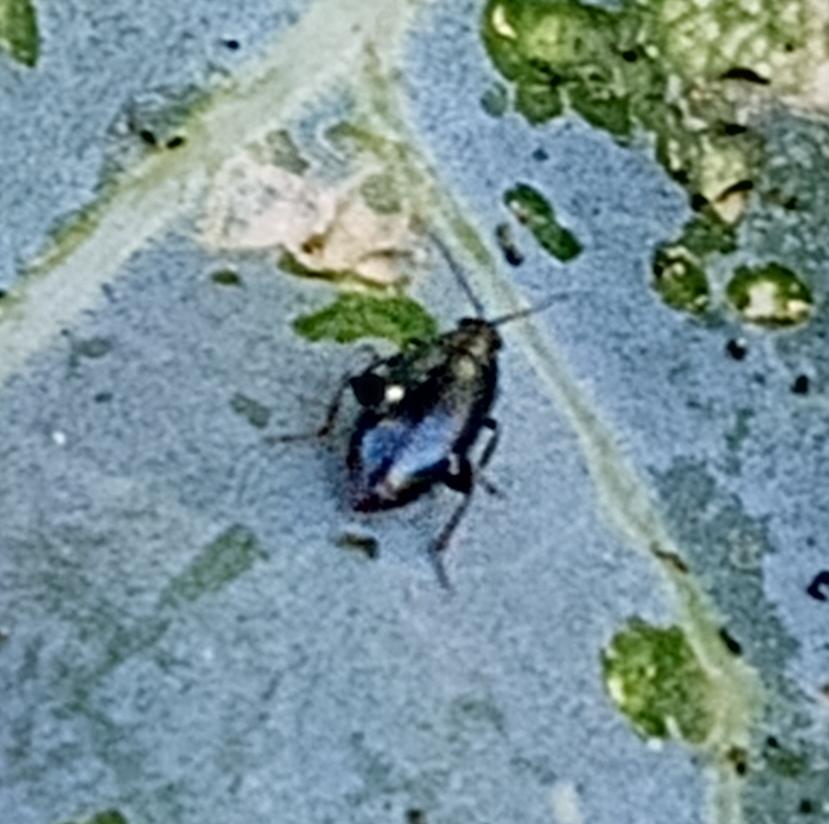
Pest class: crucifer_flea_beetle